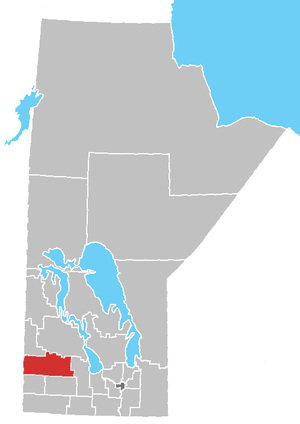
La division Nᵒ 15 est une des divisions de recensement du Manitoba.